1962 Commonwealth Paraplegic Games

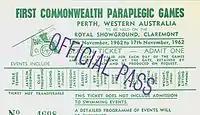

It was decided to hold the games in Perth because the city was to host the 1962 British Empire and Commonwealth Games and Royal Perth Hospital had a well developed spinal unit that could support paraplegic athletes. The Commonwealth Paraplegic Games were held before the main Games as to not impact on this event and provide the opportunity for athletes to stay on for the main Games.